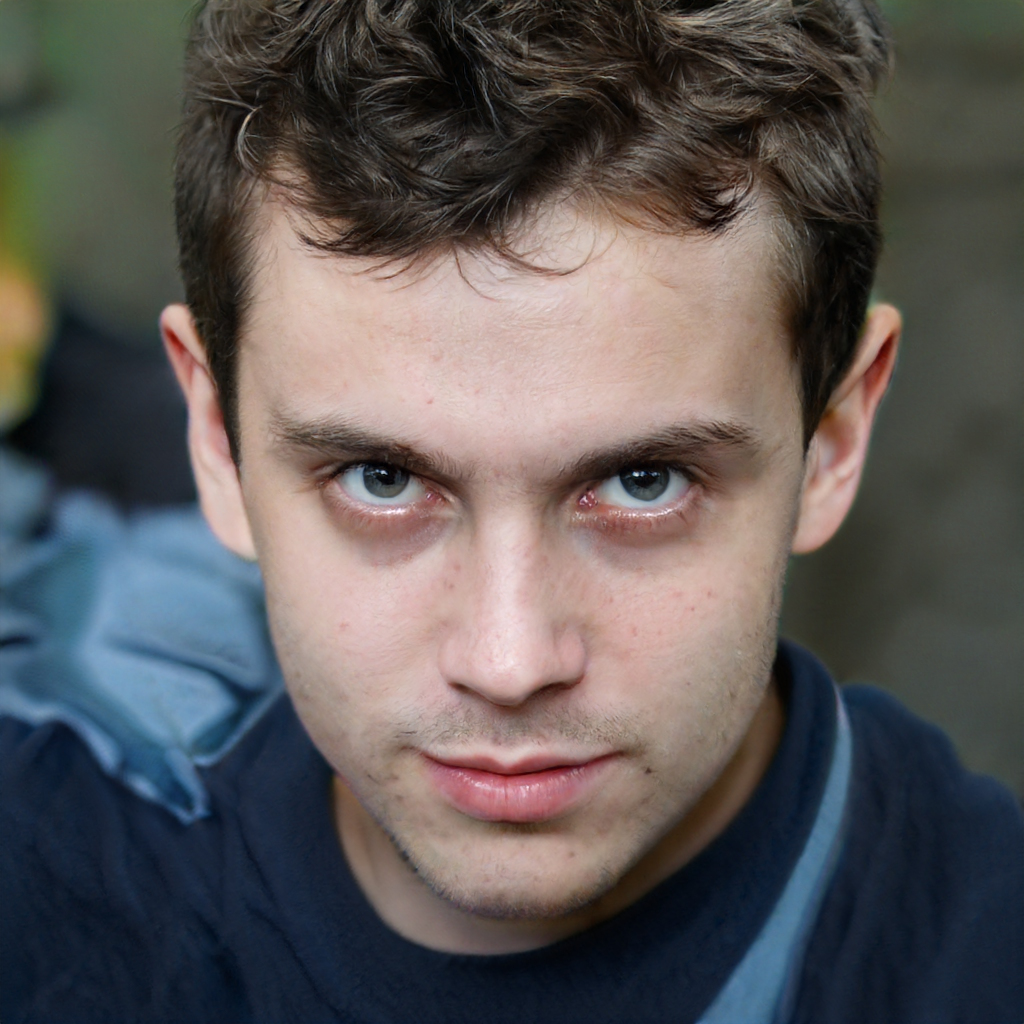
Gender: Male